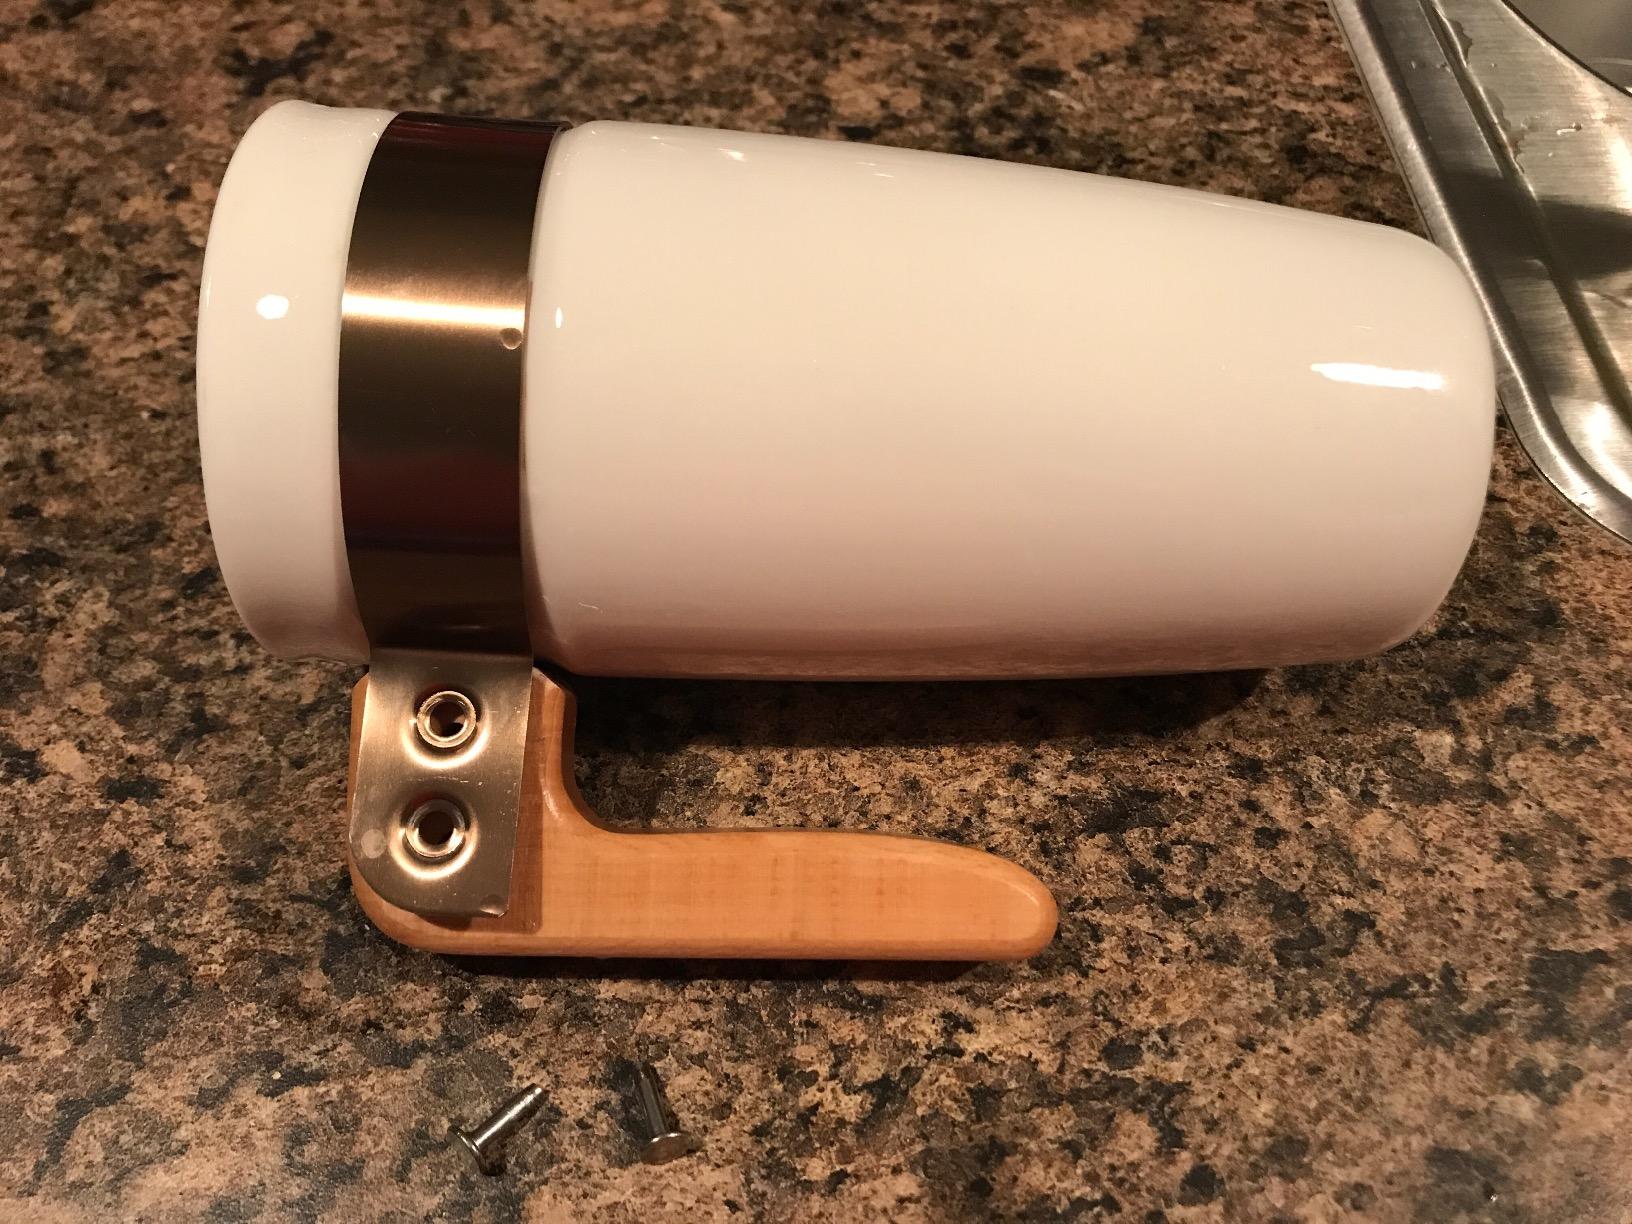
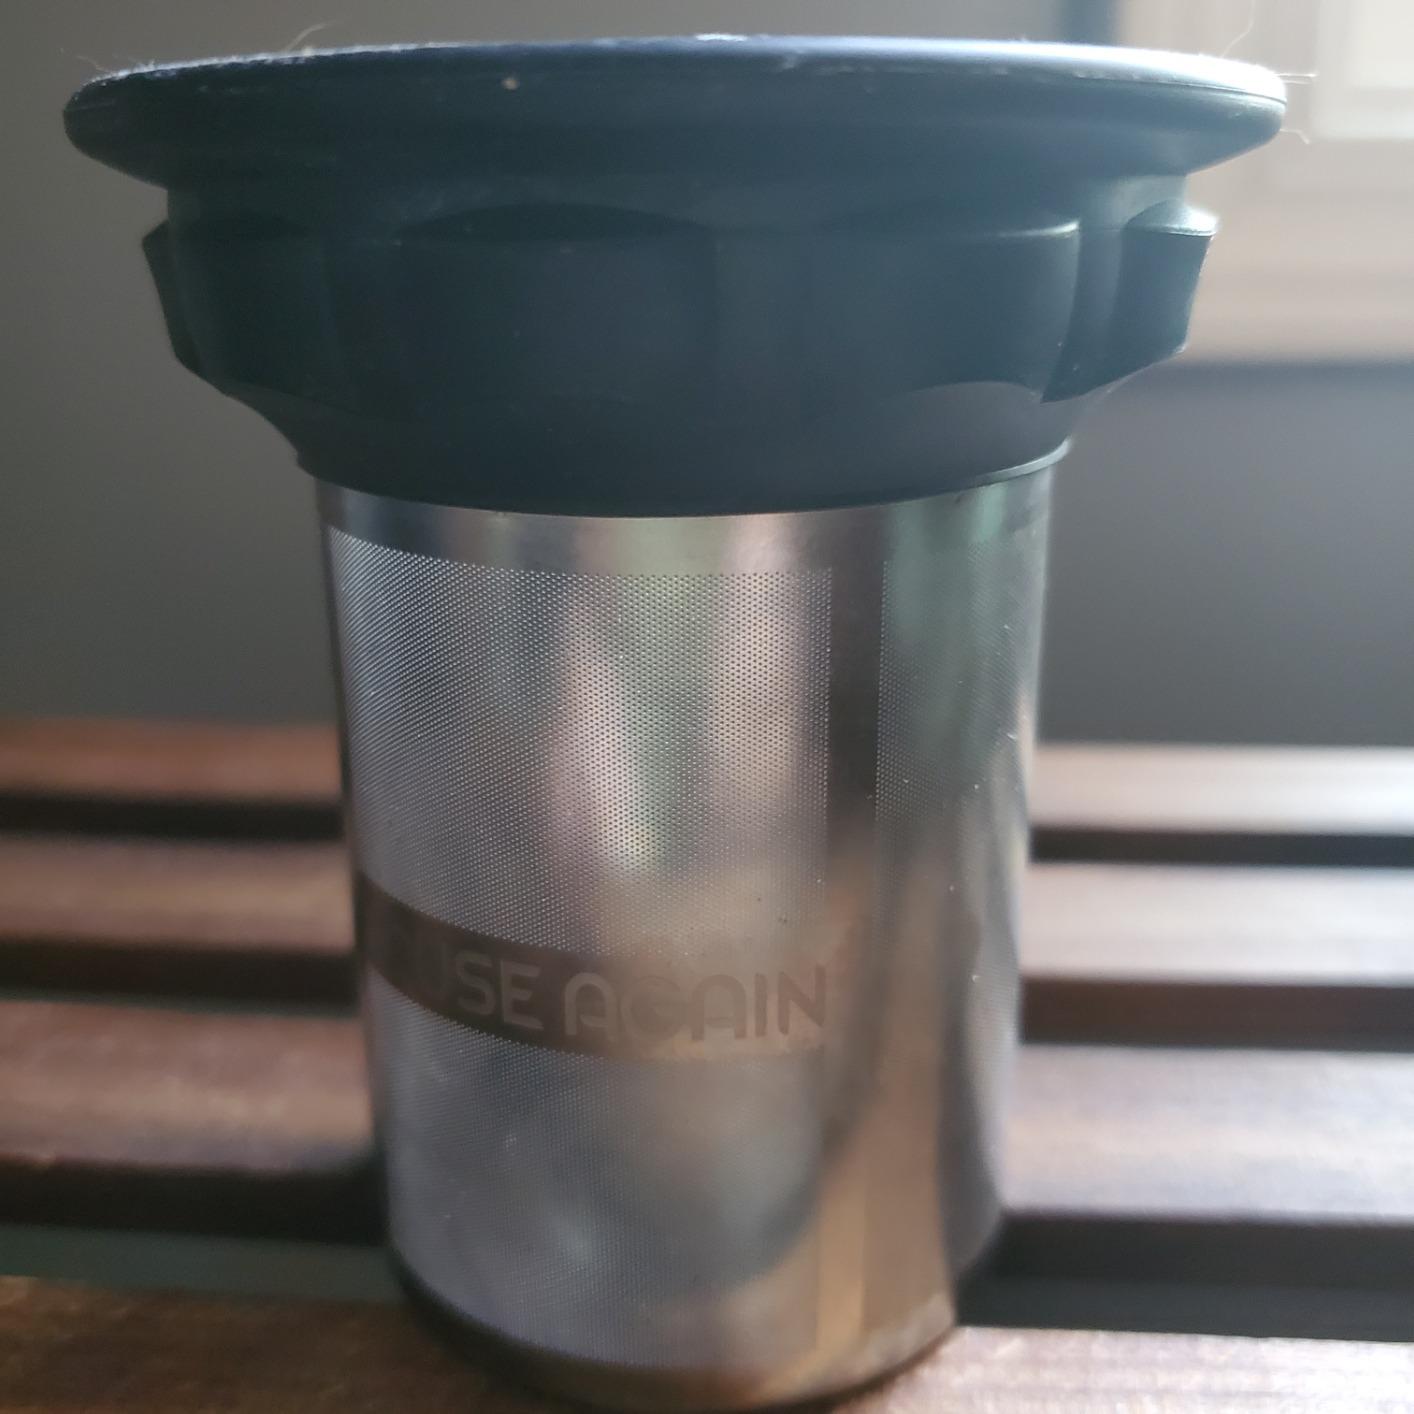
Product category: items_mug
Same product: no